Sahar Hassamain Synagogue

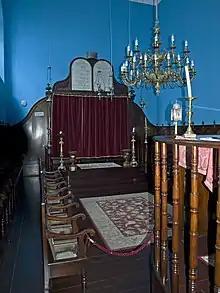
Tebah

The Shaar Hashamayim Synagogue is one of only a few remnants of Jewish culture in the Azores and in all of Portugal. Founded by Abraham Bensaúde along with other members of the Jewish community of the city in 1836, in a building purchased for this effect. It is the oldest synagogue in Portugal built after the expulsion of the Jews from the country. There were formerly five synagogues in Ponta Delgada, and Shaar Hashamayim is the only one still existing.